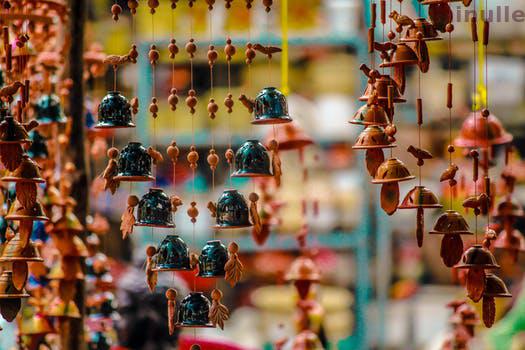
Label: Watermark